Ashish Sen

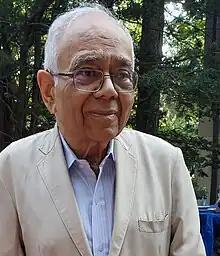

Ashish Sen is an Indian-American academic, transportation statistician, and a former director of the Bureau of Transportation Statistics at the United States Department of Transportation.